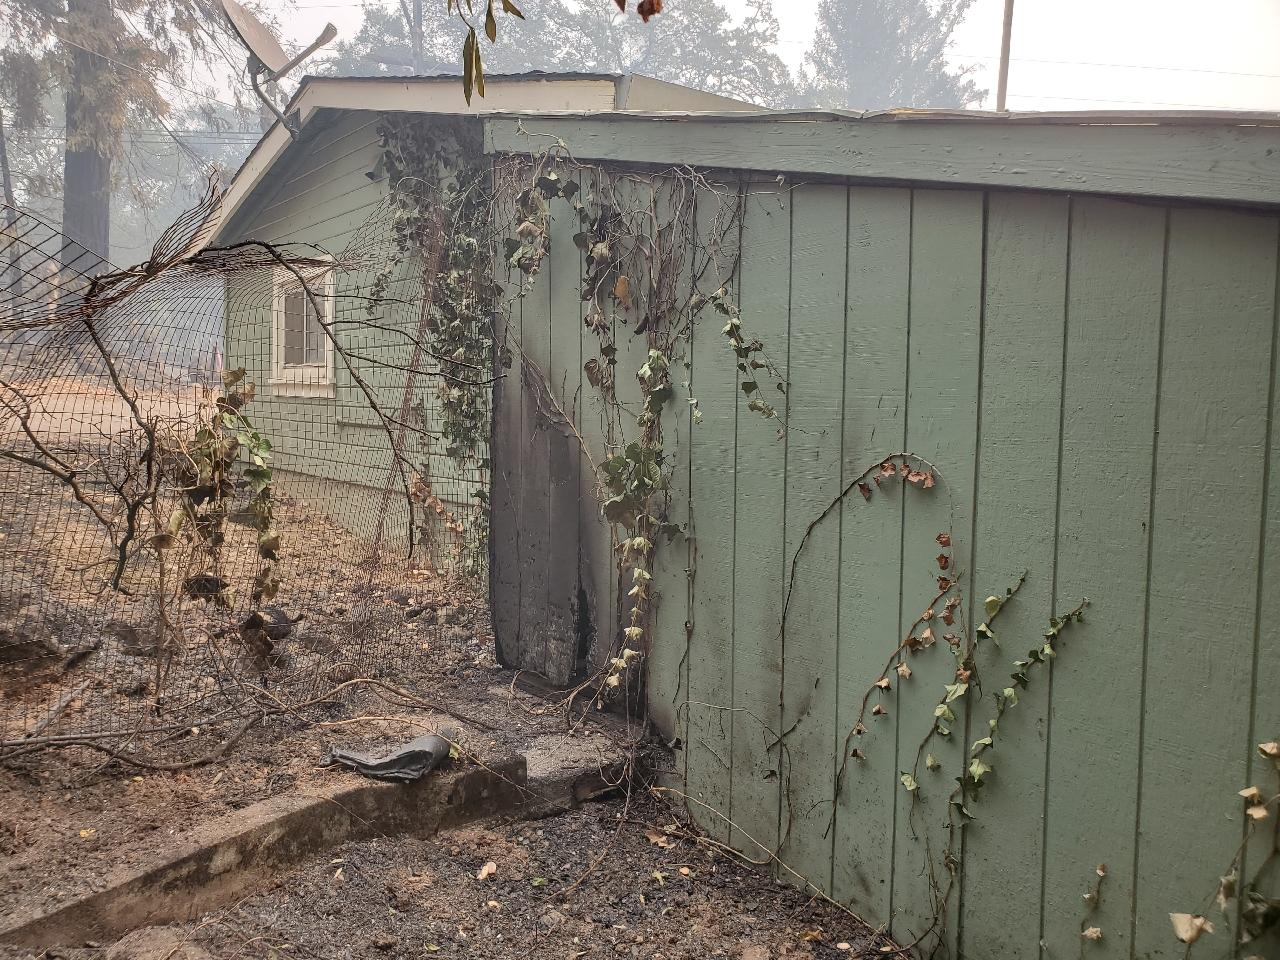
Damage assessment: affected